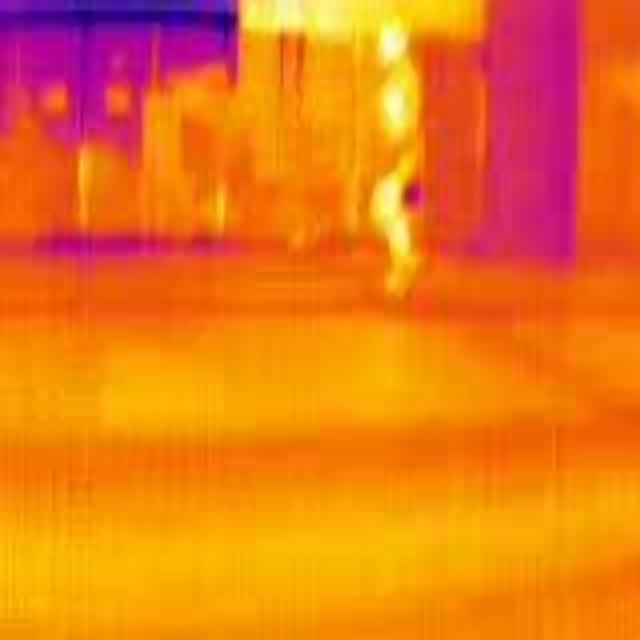
Detected objects:
label: person